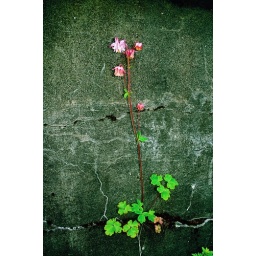
flower in a wall